Swan 43 Holland

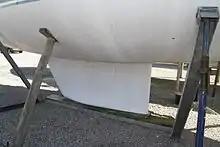
Swan 43 Holland Sheel keel

The Swan 43 Holland is a recreational keelboat, built predominantly of glassfibre, with wood trim. It has a masthead sloop rig, a raked stem, a reverse transom, an internally mounted spade-type rudder controlled by a wheel and a fixed Sheel keel or optional deep-draft keel. It displaces and carries of lead ballast.